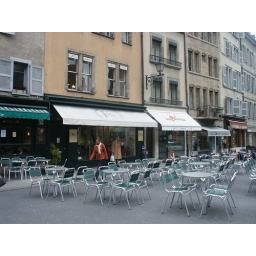
A little bit of tables that were set out in the midle of the road outside a couple of restaurants.